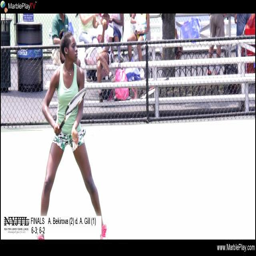
A woman holds a tennis racket and stands in front of a fence.
A girl in a green top plays tennis in front of a small crowd.
Woman playing tennis with bleachers in the background.
A female tennis player playing a game of tennis.
a woman with a racket playing in a tennis tournament